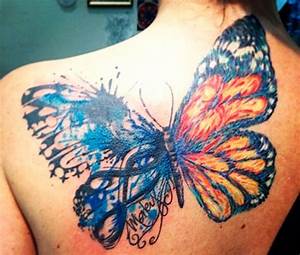
Label: farfalla